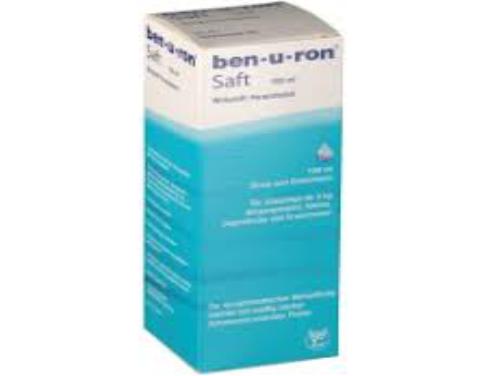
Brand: benuron
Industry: Medical